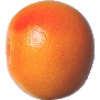
Label: Grapefruit Pink 1